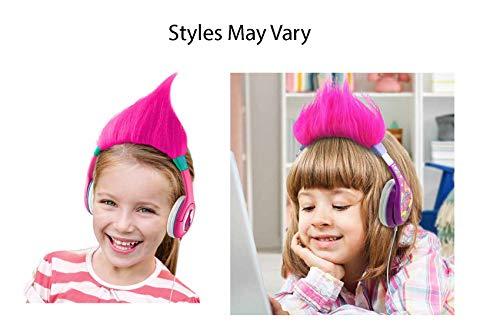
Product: Trolls Poppy Kid Friendly Headphones with Built in Volume Limiting Feature for Kid Friendly Safe Listening
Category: Electronics | Headphones | Over-Ear Headphones
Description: Parental Control: These headphones come equipped with an adjustable volume limiter to provide a safe and optimal listening experience for iOS and/or Android users.
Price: $17.99
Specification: ProductDimensions:5.5x2.5x7inches|ItemWeight:5.8ounces|ShippingWeight:7.2ounces(Viewshippingratesandpolicies)|DomesticShipping:ItemcanbeshippedwithinU.S.|InternationalShipping:ThisitemcanbeshippedtoselectcountriesoutsideoftheU.S.LearnMore|ASIN:B01CIMC30W|Itemmodelnumber:TR-140.EX|Manufacturerrecommendedage:36months-15years